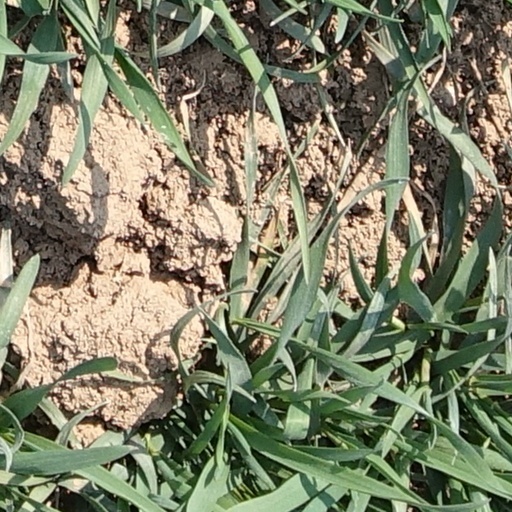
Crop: wheat